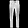
Label: Trouser